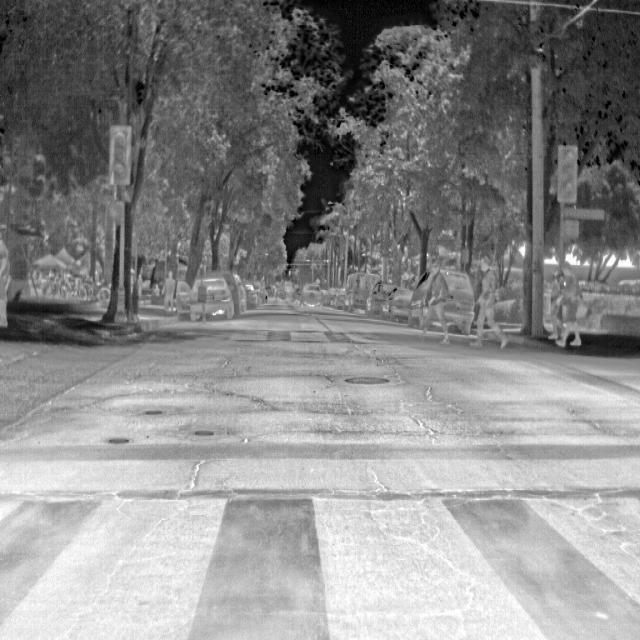
Detected objects:
label: person
label: person
label: person
label: person
label: person
label: person